Lakulisa Mathura Pillar Inscription

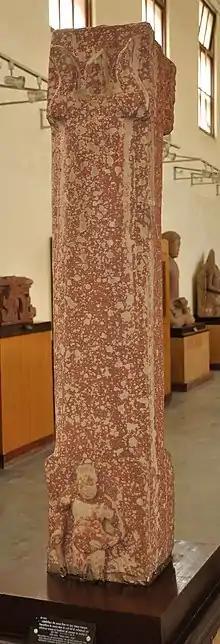

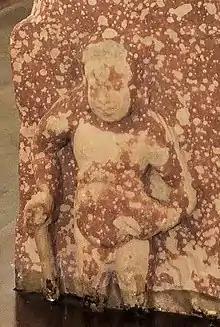
Detail of early Gupta relief, Lakulisa Mathura Pillar.

The inscription mentions Chandragupta II, and is the earliest from the Gupta era that can be confidently established. The inscription mentions two Shaiva gurus found in historic texts of Pashupata Shaivism, namely Upamita and Kapila. It adds that the donor Uditacarya added memorials to both preceptors in an "ayatana" (temple shrine), thus providing a 4th-century floruit to shrines for gurus. The Lakulisha inscription is also notable for its mention of "puja" of teachers, because their "souls approximated Shiva after death", states Willis. This is one of the constant and historic premises of moksha (liberation) in yogic Shaivism. This idea and spiritual goal, according to Willis, is also found midst early Vaishnavism.